Aaron Wildig

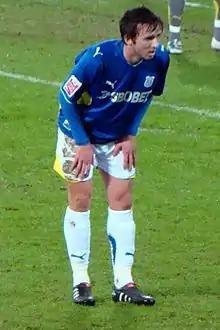
Wildig playing for Cardiff City in 2010

Aaron Keith Wildig (born 15 April 1992) is an English footballer who plays as a midfielder for Southern Football League club Gloucester City